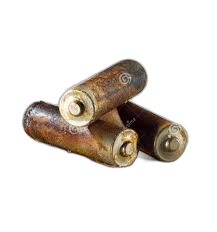
Waste category: battery